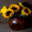
Label: sunflower